Hansan: Rising Dragon

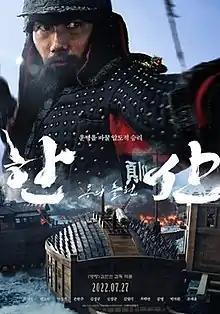
Theatrical release poster

Hansan: Rising Dragon is a 2022 South Korean historical war action film directed by Kim Han-min. The sequel to 2014's "", the film is the second installment in the Yi Sun-sin trilogy. It stars an ensemble cast led by Park Hae-il as the Korean naval commander Yi Sun-sin. The film depicts the historical Battle of Hansan which took place five years before the Battle of Myeongnyang depicted in "The Admiral". It was released on July 27, 2022 in IMAX, 4DX and ScreenX formats.